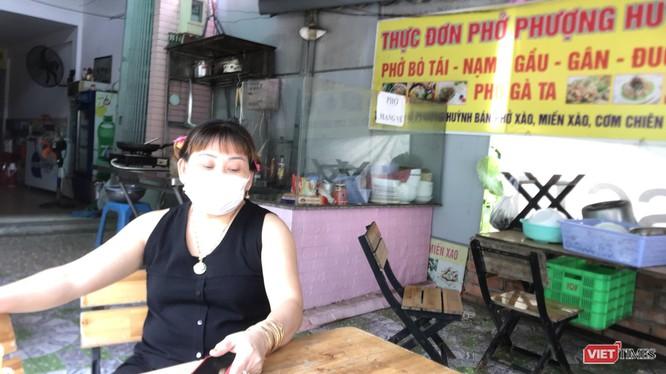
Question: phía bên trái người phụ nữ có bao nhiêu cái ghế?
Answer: có hai cái ghế bên trái người phụ nữ